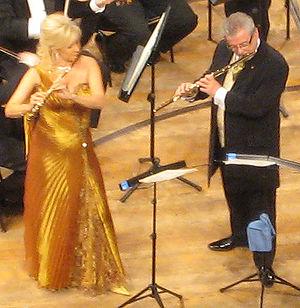
James Galway est un flûtiste né à Belfast en Irlande du Nord le 8 décembre 1939.